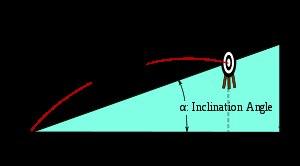
La règle du carabinier est une « règle pratique » qui permet à un carabinier de tirer avec précision un fusil réglé pour le tir horizontal sur une cible placée en hauteur ou en contrebas. La règle fournit une portée horizontale équivalente pour atteindre une cible à une distance connue. Pour qu'une balle frappe une cible à une distance oblique de et une inclinaison, les organes de visée de la carabine doivent être ajustés comme si le tireur visait une cible à une distance horizontale de. La règle vaut pour les inclinaisons positives et négatives.